Ninurta

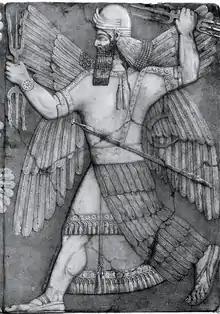
Assyrian stone relief from the temple of Ninurta at Kalhu, showing the god with his thunderbolts pursuing Anzû, who has stolen the Tablet of Destinies from Enlil's sanctuary (Austen Henry Layard "Monuments of Nineveh", 2nd Series, 1853)

Ninurta (: , possible meaning "Lord [of] Barley"), also known as Ninĝirsu (: , meaning "Lord [of] Girsu"), is an ancient Mesopotamian god associated with farming, healing, hunting, law, scribes, and war who was first worshipped in early Sumer. In the earliest records, he is a god of agriculture and healing, who cures humans of sicknesses and releases them from the power of demons. In later times, as Mesopotamia grew more militarized, he became a warrior deity, though he retained many of his earlier agricultural attributes. He was regarded as the son of the chief god Enlil and his main cult center in Sumer was the Eshumesha temple in Nippur. Ninĝirsu was honored by King Gudea of Lagash (ruled 2144–2124 BC), who rebuilt Ninĝirsu's temple in Lagash. Later, Ninurta became beloved by the Assyrians as a formidable warrior. The Assyrian king Ashurnasirpal II (ruled 883–859 BC) built a massive temple for him at Kalhu, which became his most important cult center from then on.